Citroën SM

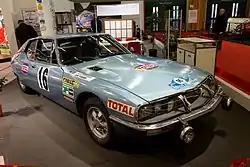
Citroën SM that raced in the 1971 Rallye du Maroc

The SM won its first competitive outing, the gruelling 1971 Rallye du Maroc. Citroën continued rallying the SM, eventually developing a "breadvan" short-wheelbase racing variant.